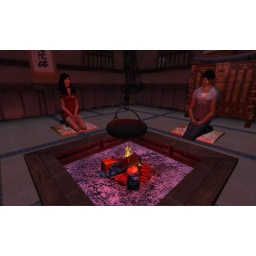
Night in an old chinese house with a green eyes monster ;)